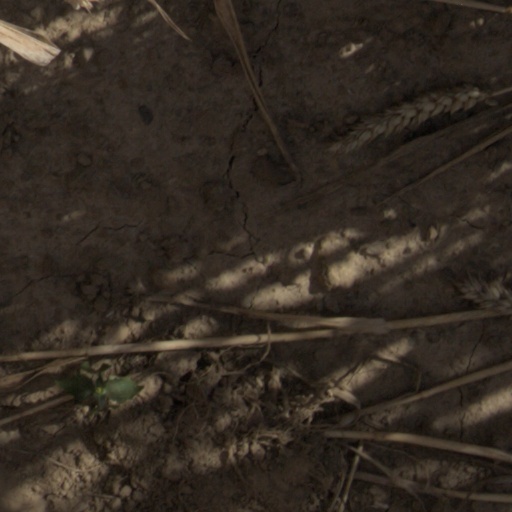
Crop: wheat